2015 Paris–Nice

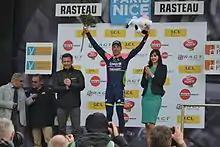
Davide Cimolai celebrating his victory of in the fifth stage.

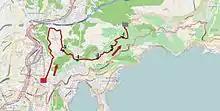
Stage seven route

The third stage started where stage two had ended, Saint-Amand-Montrond, and took the riders over a route to the finish line in Saint-Pourçain-sur-Sioule. The route started with a route, initially heading south-east before turning north in the final part of the stage. The riders then entered another finishing circuit. They first rode the final of the circuit, then did an entire lap. There was a short climb and two corners in the final kilometre of the stage.